Colin Chase

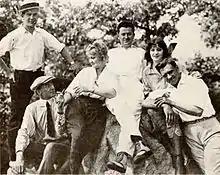
Director Robert Ross, production company president Robert Broadwell, Mae Gaston, Thomas Carrigan, and Mrs. Colin Chase and Colin Chase on location for "A Cry at Midnight" (1916)

Colin Chase (April 13, 1886 – April 25, 1937) was an American silent film actor.